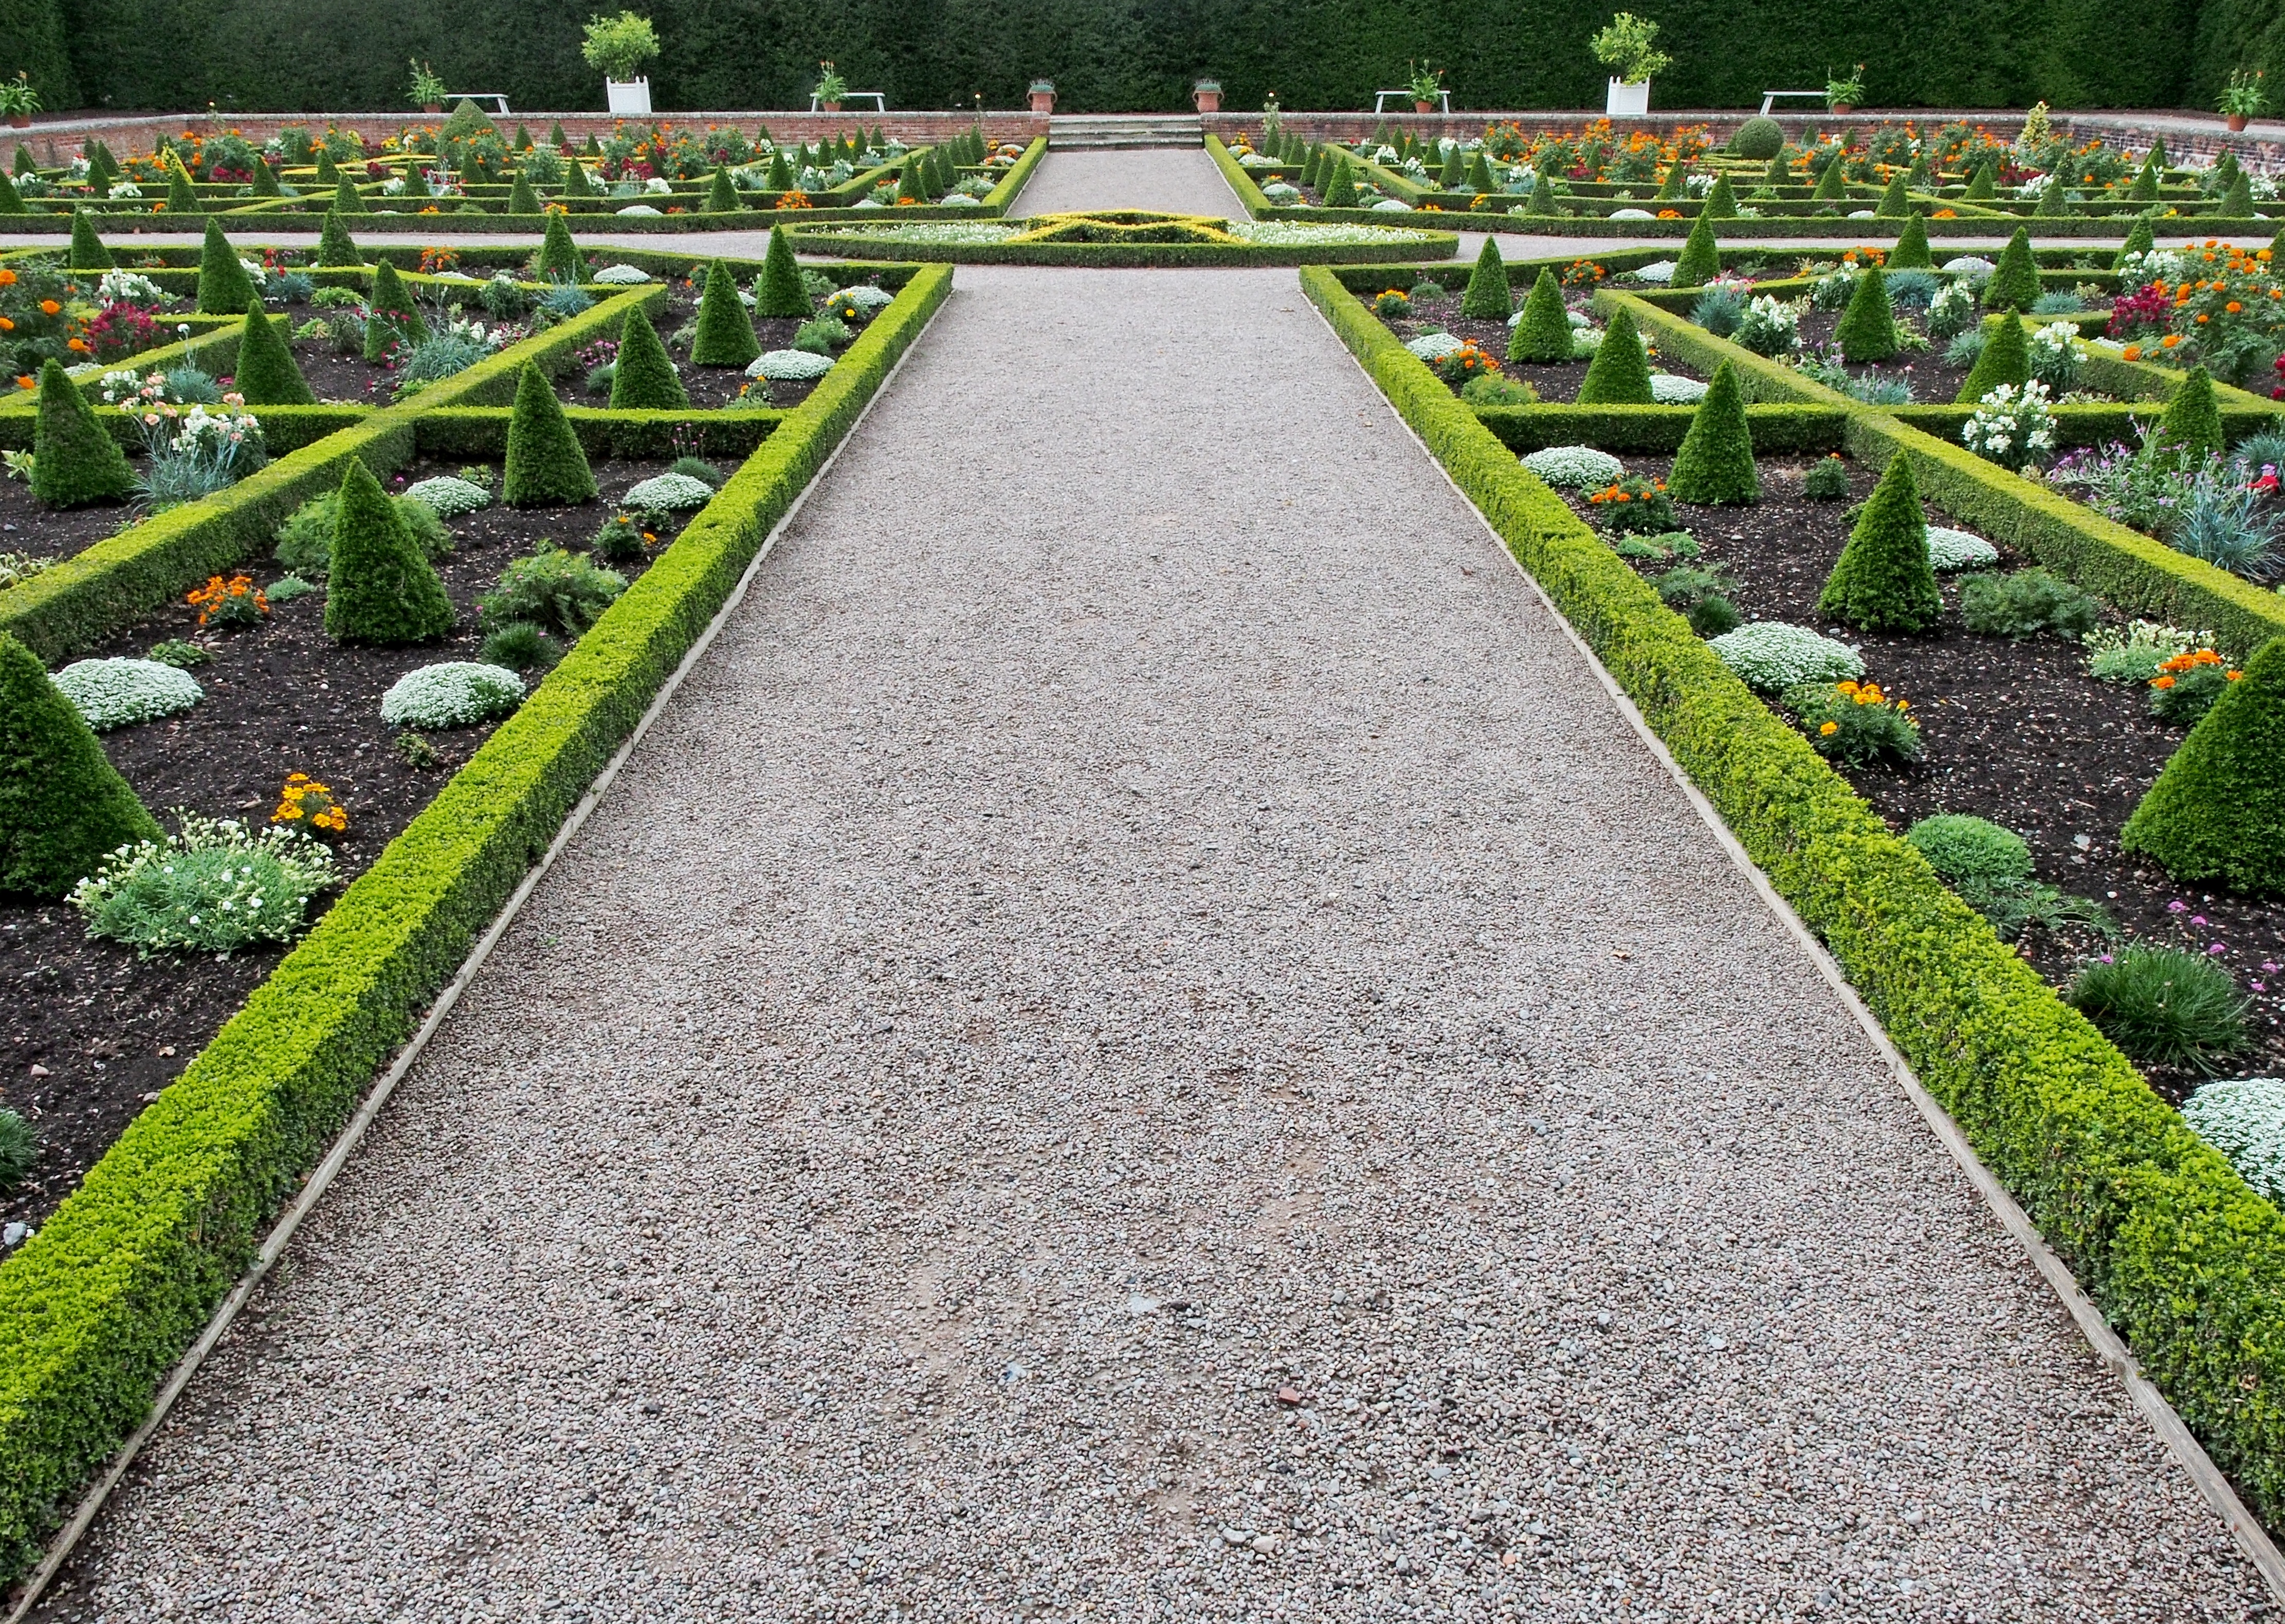
landscape, path, grass, outdoor, plant, track, lawn, sidewalk, flower, cobblestone, asphalt, walkway, bush, foliage, green, tranquil, box, garden, lane, waterway, formal, england, landscaping, gravel, gardening, shrub, order, race track, english, precision, yard, knot, converging, regular, hedge, driveway, flooring, road surface, regulated, ordered, precise, outdoor structure, landscape architect